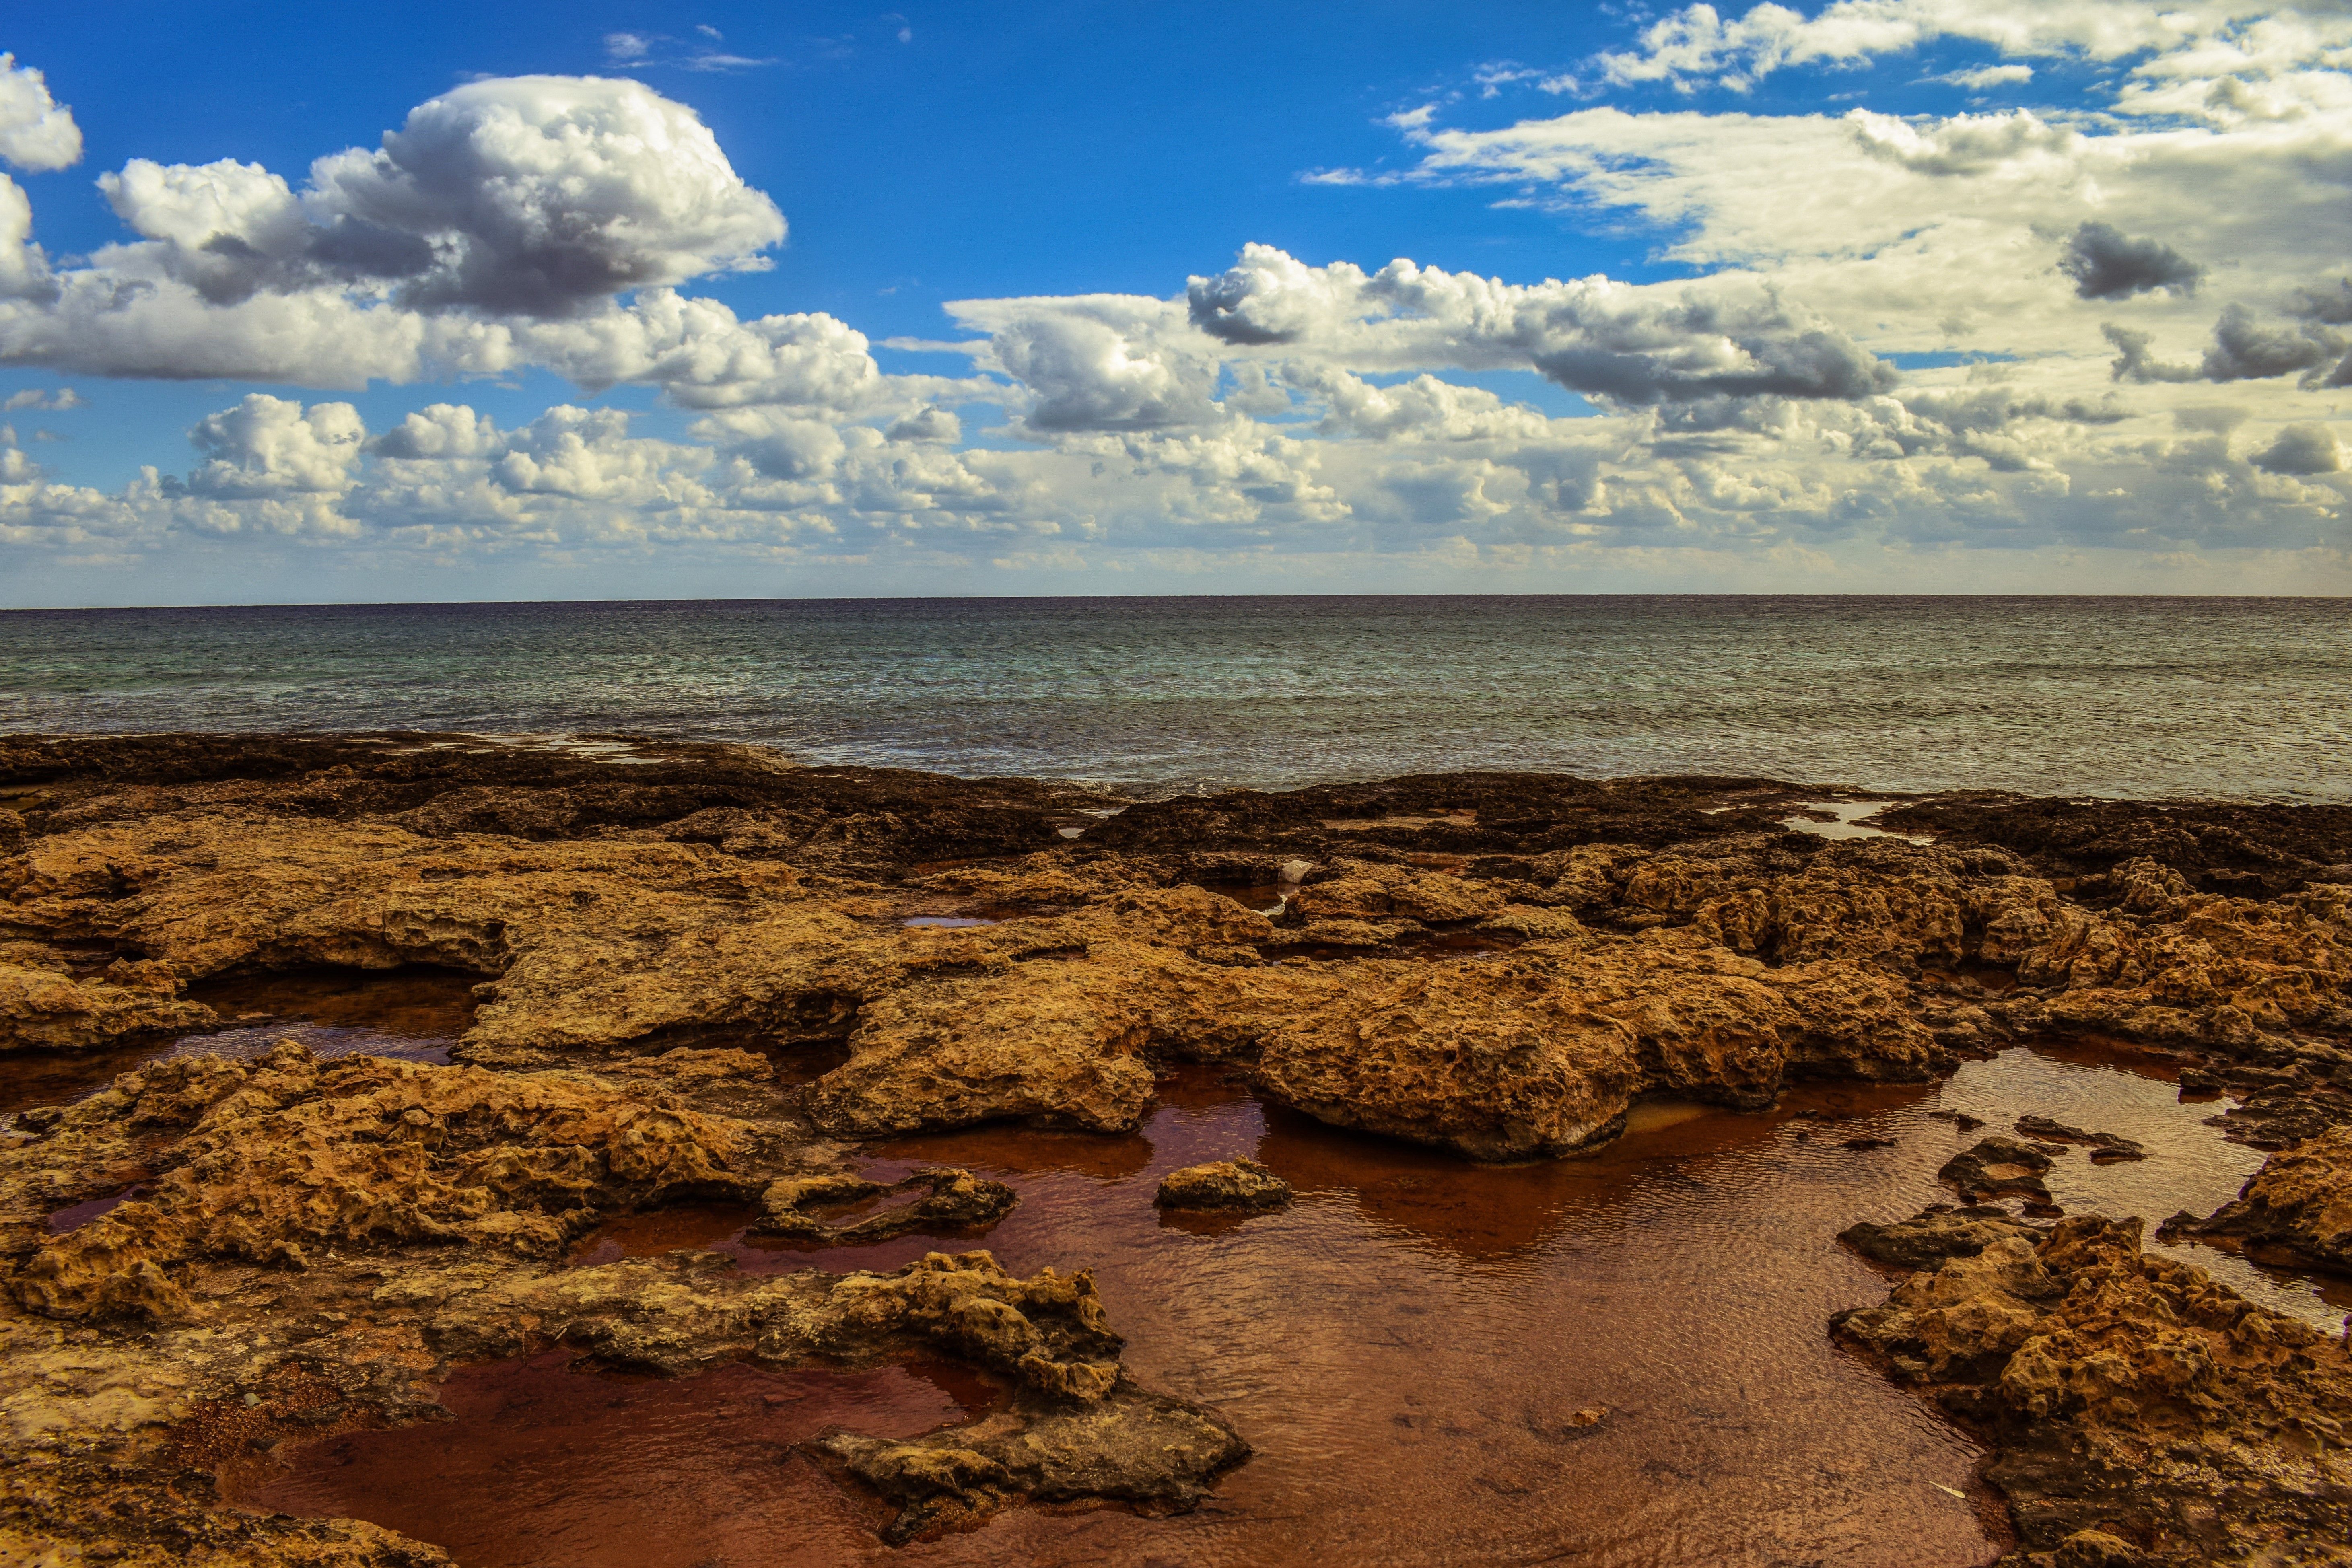
beach, landscape, sea, coast, nature, sand, rock, ocean, horizon, winter, cloud, sky, shore, wave, reflection, scenery, bay, rocky, material, body of water, clouds, geology, habitat, ecosystem, cyprus, cape, natural environment, geographical feature, wind wave, ayia thekla